Dan Raven

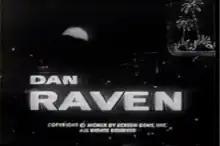

Dan Raven is an American police drama that aired on NBC during the 1960–61 television season. It stars Skip Homeier and Dan Barton as Los Angeles County Sheriff's Department detectives whose beat is the Sunset Strip.